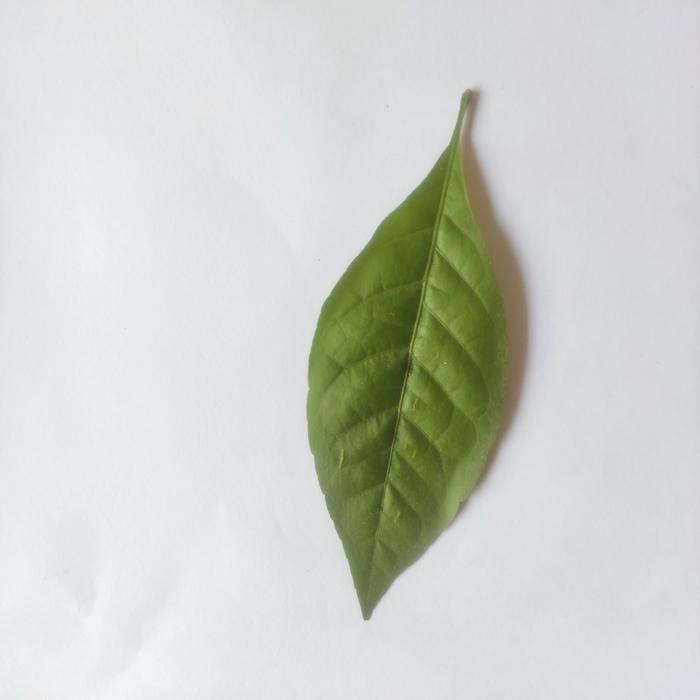
Crop: Aegle Marmelos
Leaf condition: Healthy_Leaf